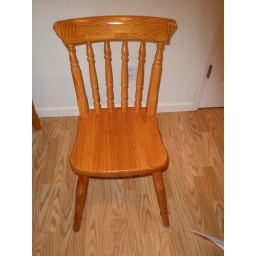
Great set to push against a wall in a small kitchen. Heavy and solid with one water stain on top.